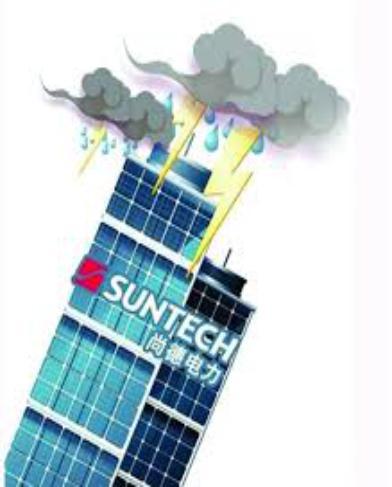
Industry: Necessities